Sir William Blackett, 2nd Baronet

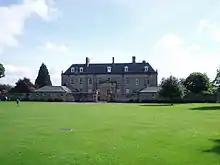
Wallington Hall, Cambo

Blackett was the son of William Blackett and his wife Julia Conyers. He was educated at University College, Oxford. On the death of his father in 1705, he succeeded to the baronetcy and to Wallington Hall, Cambo.